Bedřichov (Jablonec nad Nisou District)

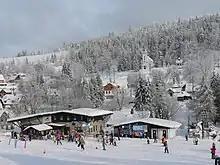
Bedřichov ski resort

There is a ski resort at Bedřichov, which was used during the 2009 Nordic World Ski Championships in Liberec. It is popular for cross-country skiing and downhill skiing.